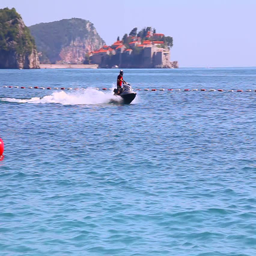
man driving a scooter at race on the sea